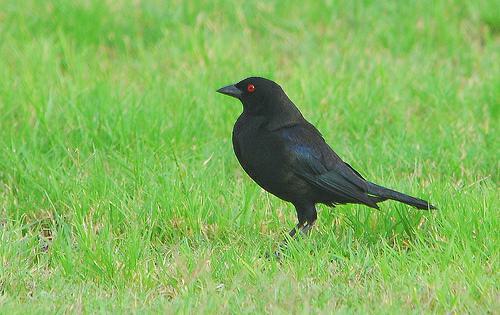
A photo of a bronzed cowbird